Oscar bait

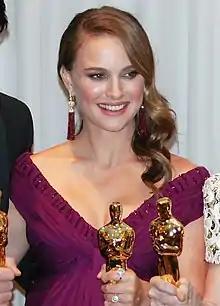
A young woman with brown hair dangling to her left in a V-neck purple dress holding one of the golden statuettes seen above

Actors, too, benefit at least financially from Oscar wins. Agents and managers estimate that their clients can get as much as 20% more money for their next projects if they win an Oscar or at least received a nomination. Natalie Portman was expected to become one of Hollywood's highest-paid actresses after her 2010 win for "Black Swan", and Halle Berry began asking for more than $10 million per film following her 2001 Oscar win for "Monster's Ball".